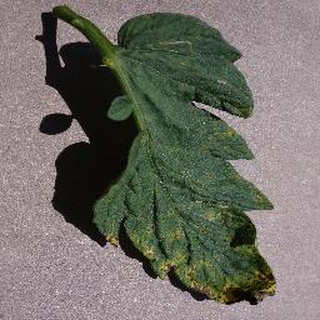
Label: tomato_septoria_leaf_spot